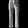
Label: Trouser